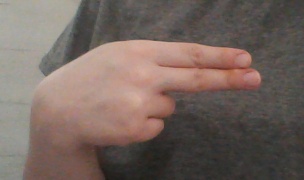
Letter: ain